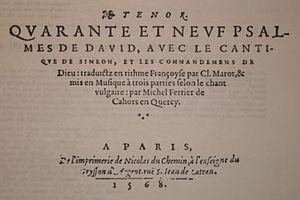
Michel Ferrier est un musicien et compositeur français du XVIᵉ siècle, dont les œuvres ont été publiées à Lyon et Paris en 1559 et 1568.